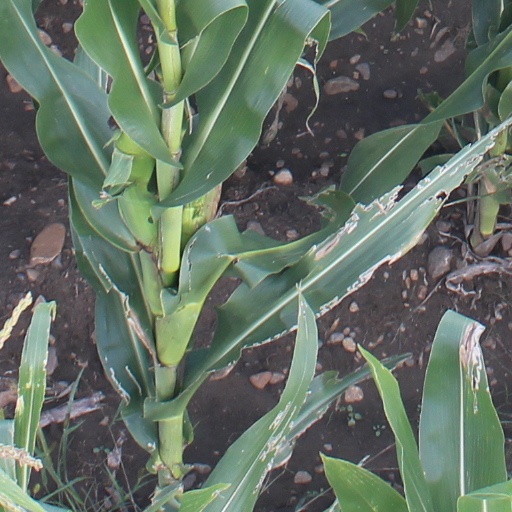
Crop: maize; corn